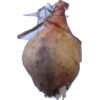
Label: onion